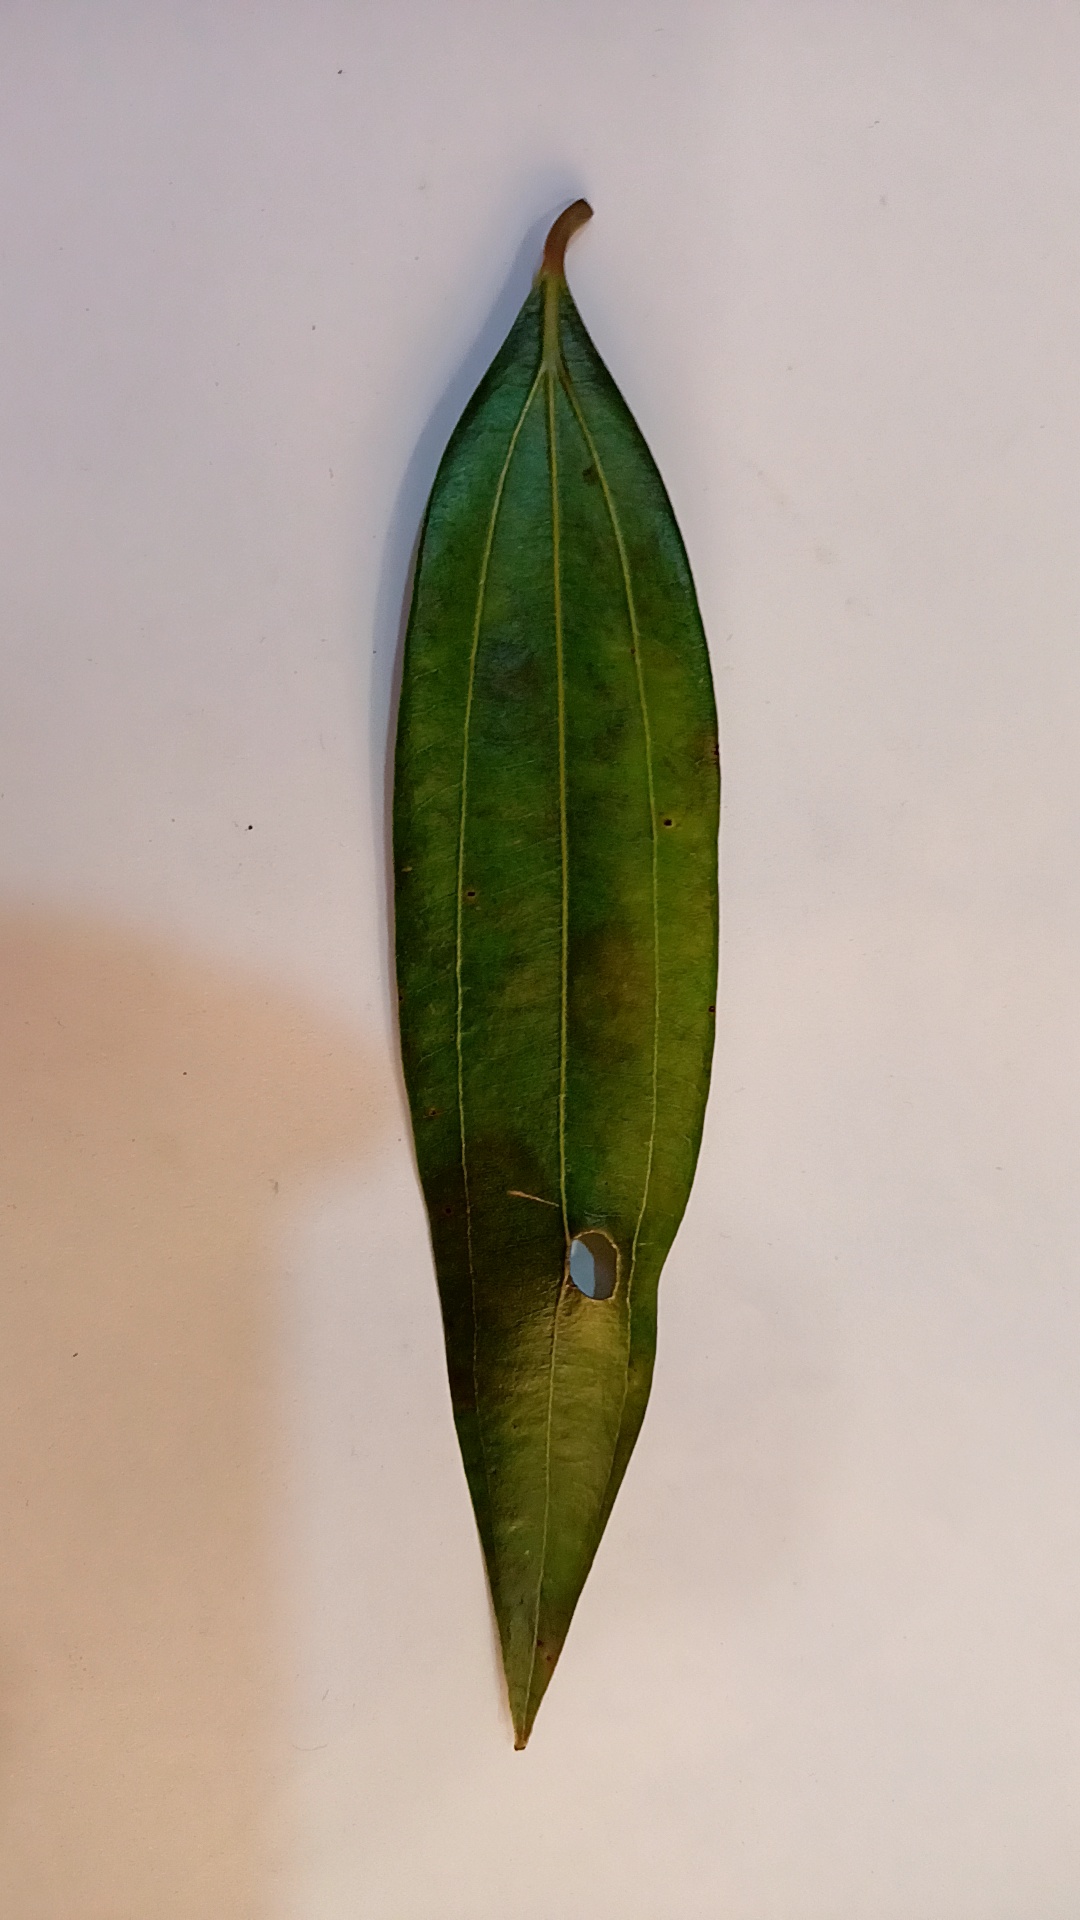
Label: Disease